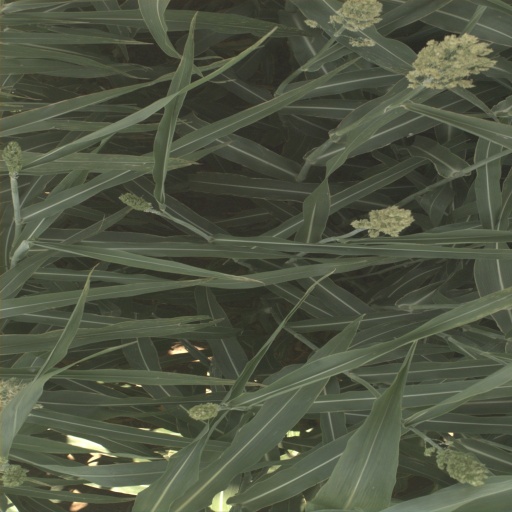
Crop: sorghum